Akasaka Station (Tokyo)

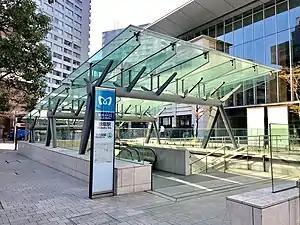
Akasaka Station entrance, January 2019

is a subway station on the Tokyo Metro Chiyoda Line in the Akasaka district of Minato, Tokyo, Japan, operated by Tokyo Metro.